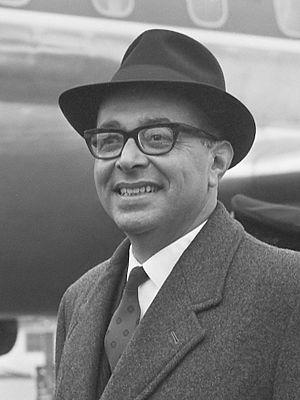
Henry Lucien de Vries, né le 12 décembre 1909 à Paramaribo et mort le 6 avril 1987 à Leyde, est un homme d'affaires et un homme politique surinamien. Il est le demi-frère de l'artiste Erwin de Vries.